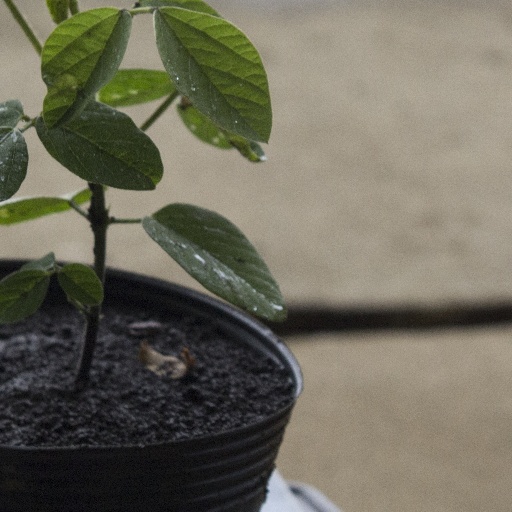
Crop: soybean